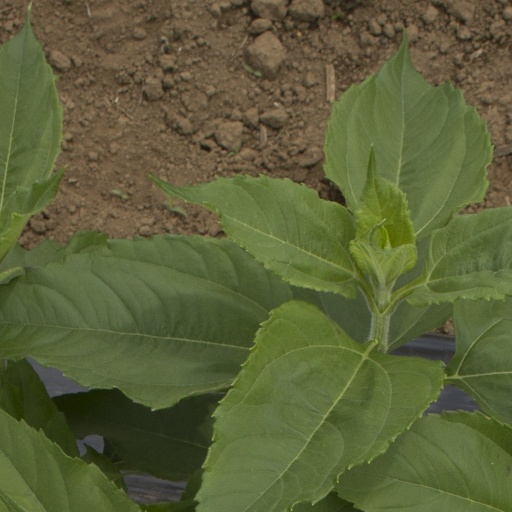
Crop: Jerusalem artichoke